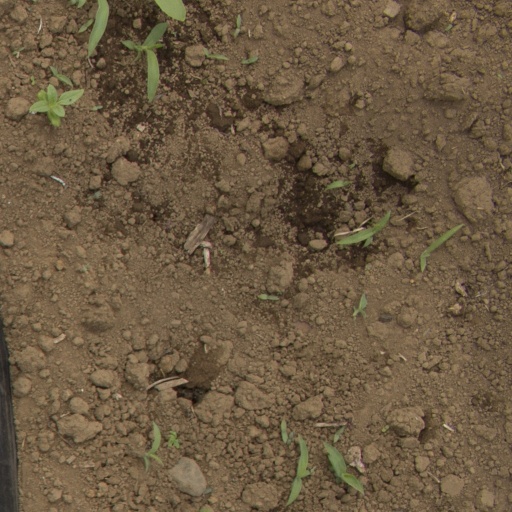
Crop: Jerusalem artichoke